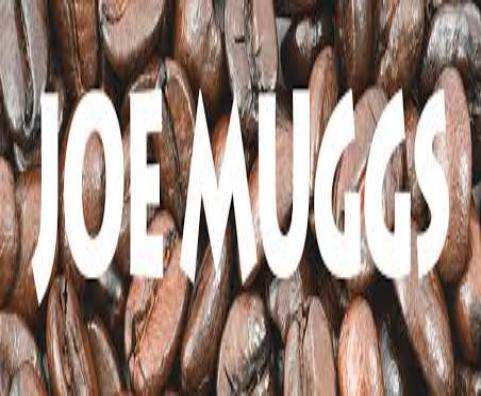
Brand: joe muggs
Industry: Food